Korean cuisine

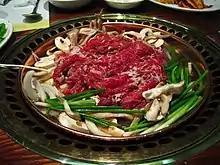
"Bulgogi", a grilled Korean dish; the meat and vegetables shown here have not yet been grilled.

Noodles or noodle dishes in Korean cuisine are collectively referred to as "guksu" in native Korean or "myeon" in hanja. While noodles were eaten in Korea from ancient times, productions of wheat was less than other crops, so wheat noodles did not become a daily food until 1945. Wheat noodles ("milguksu") were specialty foods for birthdays, weddings or auspicious occasions because the long and continued shape were thought to be associated with the bliss for longevity and long-lasting marriage.